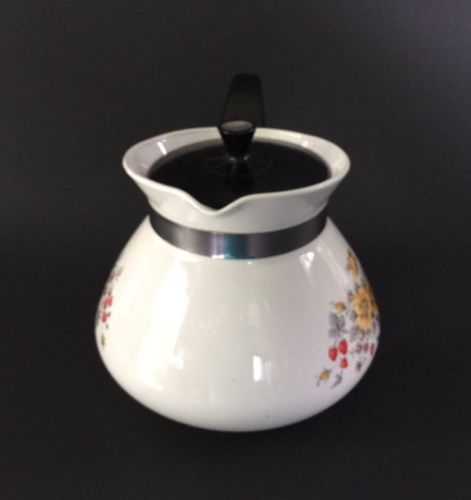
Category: kettle